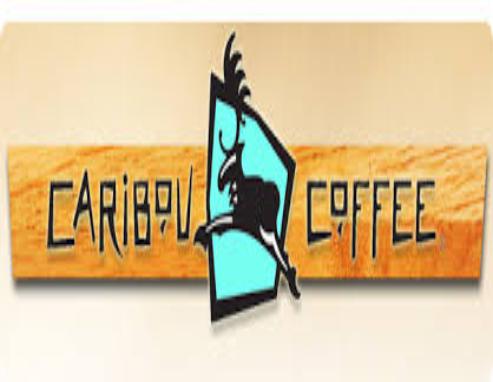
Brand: Caribou Coffee
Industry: Food